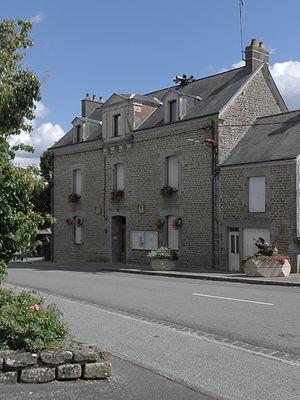
Mairie de Larchamp (53).
Larchamp est une commune française, située dans le département de la Mayenne en région Pays de la Loire, peuplée de 1 110 habitants.